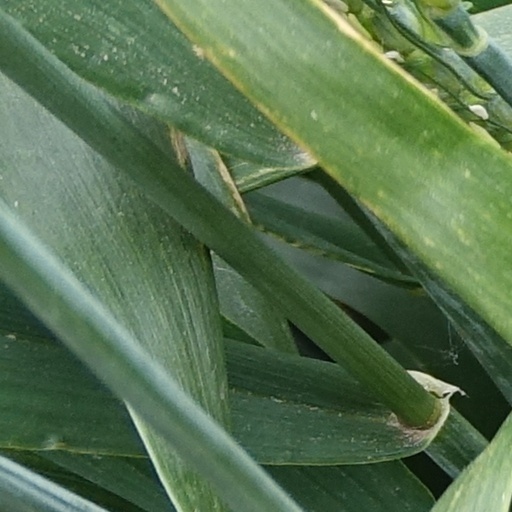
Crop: wheat